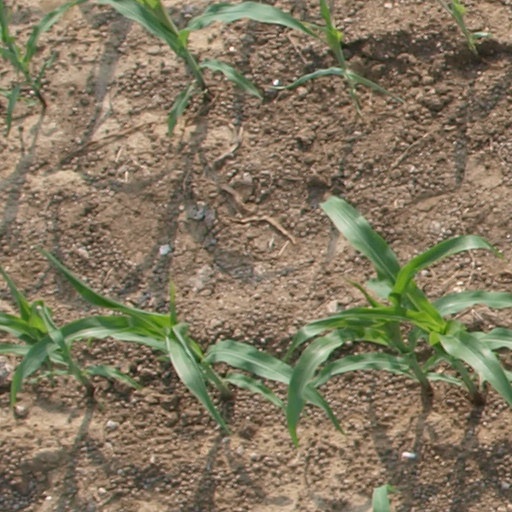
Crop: maize; corn